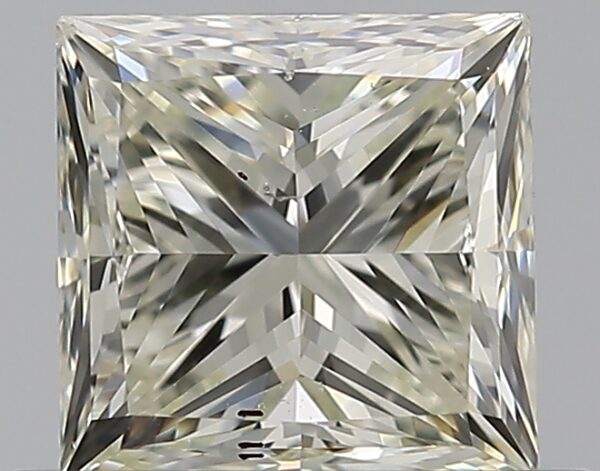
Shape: princess
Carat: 0.72
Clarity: VS2
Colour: L
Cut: VG
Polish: VG
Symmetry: VG
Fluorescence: N
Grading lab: GIA
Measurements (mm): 4.83 x 4.77 x 3.58